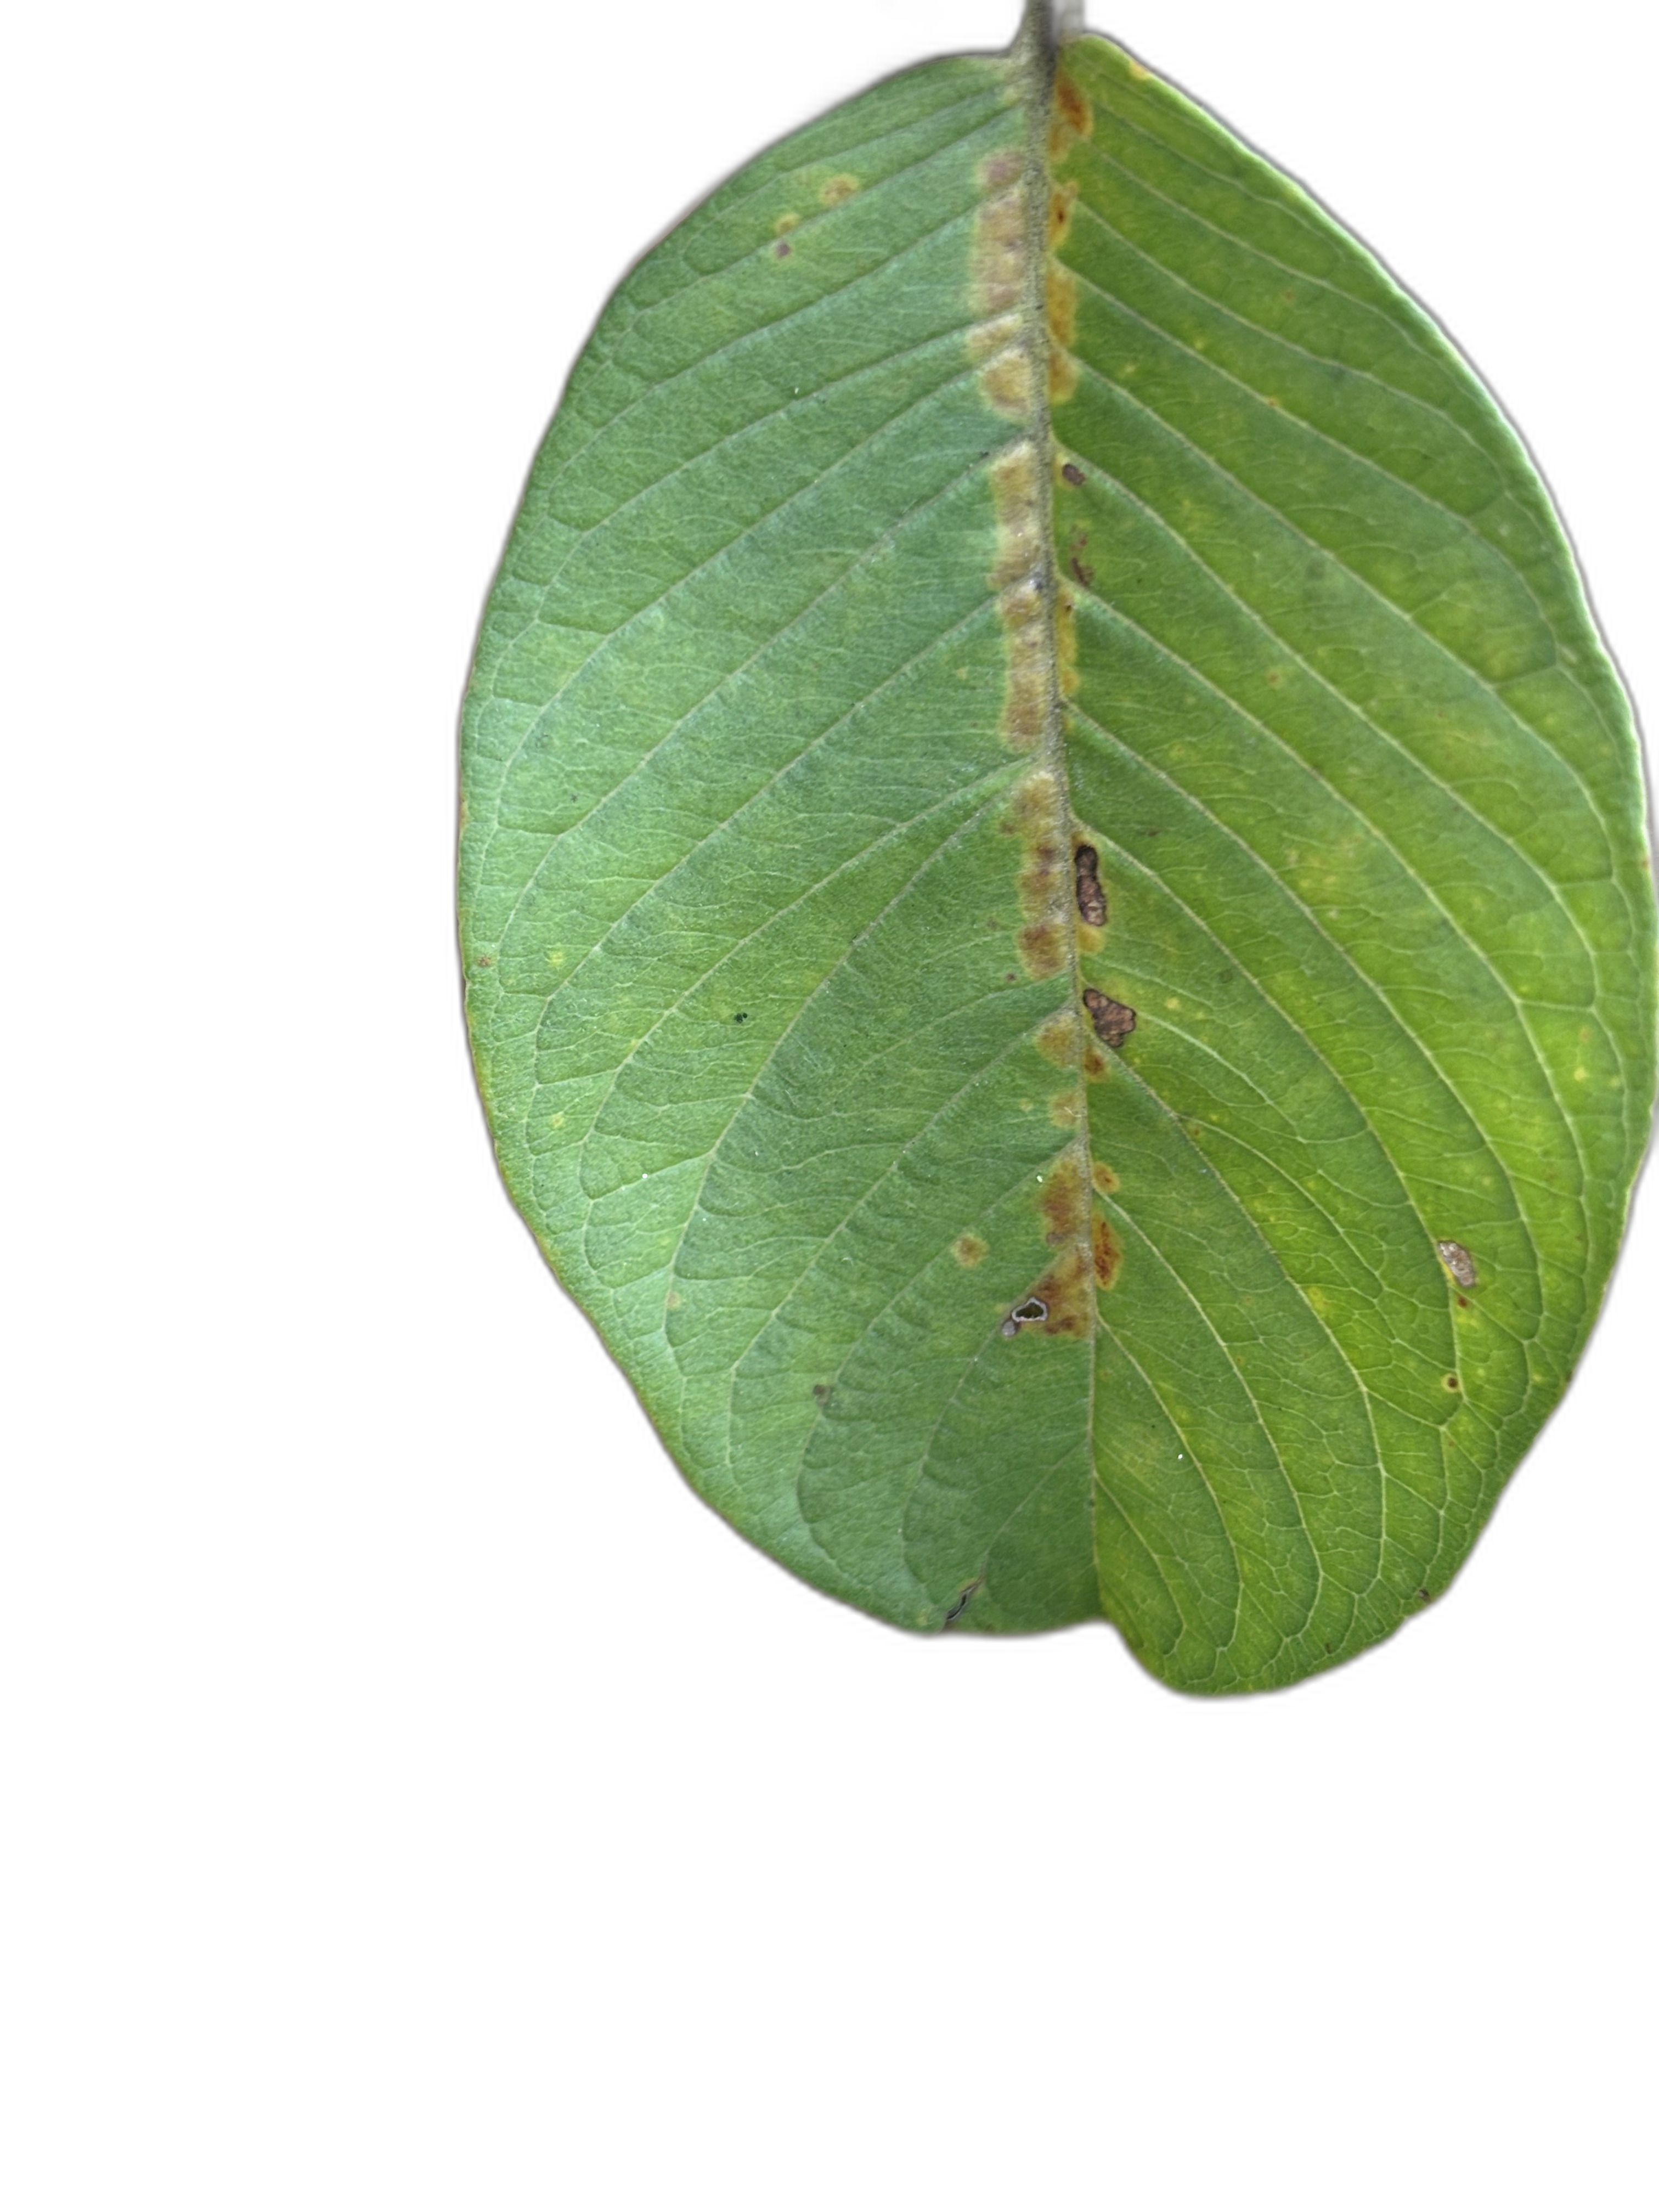
Plant part: leaf
Disease: Rust